Answer in natural language. Is gray modern armchair (marked A) to the left of brown wooden table (marked B)? Choose between the following options: no or yes
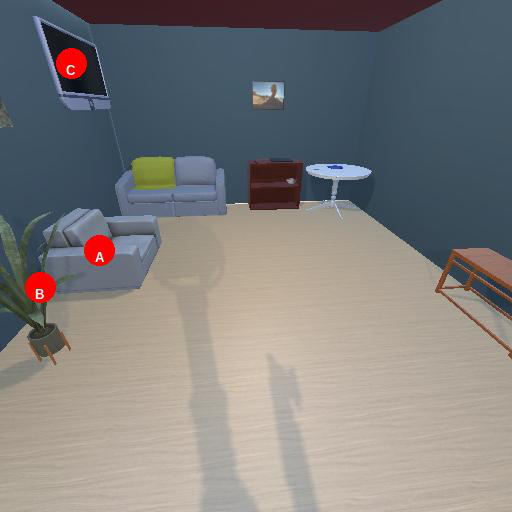
<answer>yes</answer>